Abolition of the Cossack system in Sloboda Ukraine

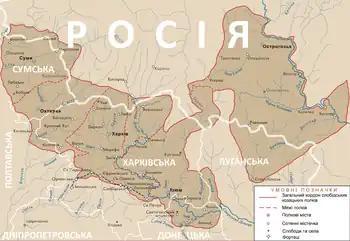
Map of the regiments of Sloboda Ukraine in 1764. Modern borders are white.

The abolition of the Cossack system in Sloboda Ukraine was an administrative and military reform of the government of the Russian Empire, carried out in 1763-1765 and aimed at eliminating the autonomy of the Sloboda Cossack regiments. As a result of the reform, Russian state institutions began to operate on the territory of Sloboda Ukraine, and the Cossack regiments were reformed into Hussar regiments. The Kharkov Governorate with its center in Kharkiv was formed on the territory of the Sloboda regiments.